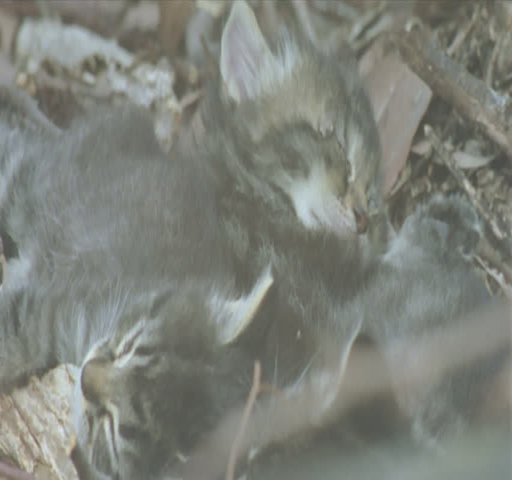
close up of feral kittens sleeping in a pile